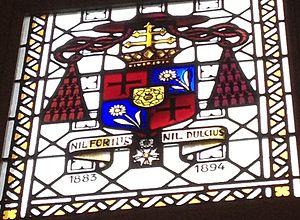
Armoiries en vitrail de Léon-Benoit-Charles Thomas, dans la salle des États de l'archevêché.